Maria Theresia Löw

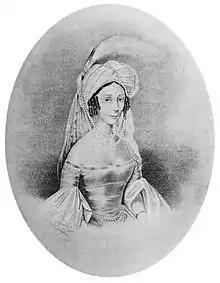
Maria Theresia Löw as Rebecca in Heinrich Marschner's "Der Templer und die Jüdin"

Maria Theresia Löw (27 March 1809 – 30 December 1885) was a German operatic soprano and harpist. She was born in Heidelberg, Germany.